Michael Shermer

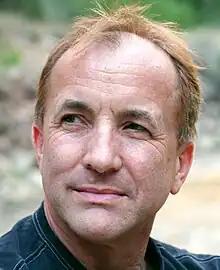
Shermer in 2007

Michael Brant Shermer (born September 8, 1954) is an American science writer, historian of science, executive director of The Skeptics Society, and founding publisher of "Skeptic" magazine, a publication focused on investigating pseudoscientific and supernatural claims. The author of over a dozen books, Shermer is known for engaging in debates on pseudoscience and religion in which he emphasizes scientific skepticism.